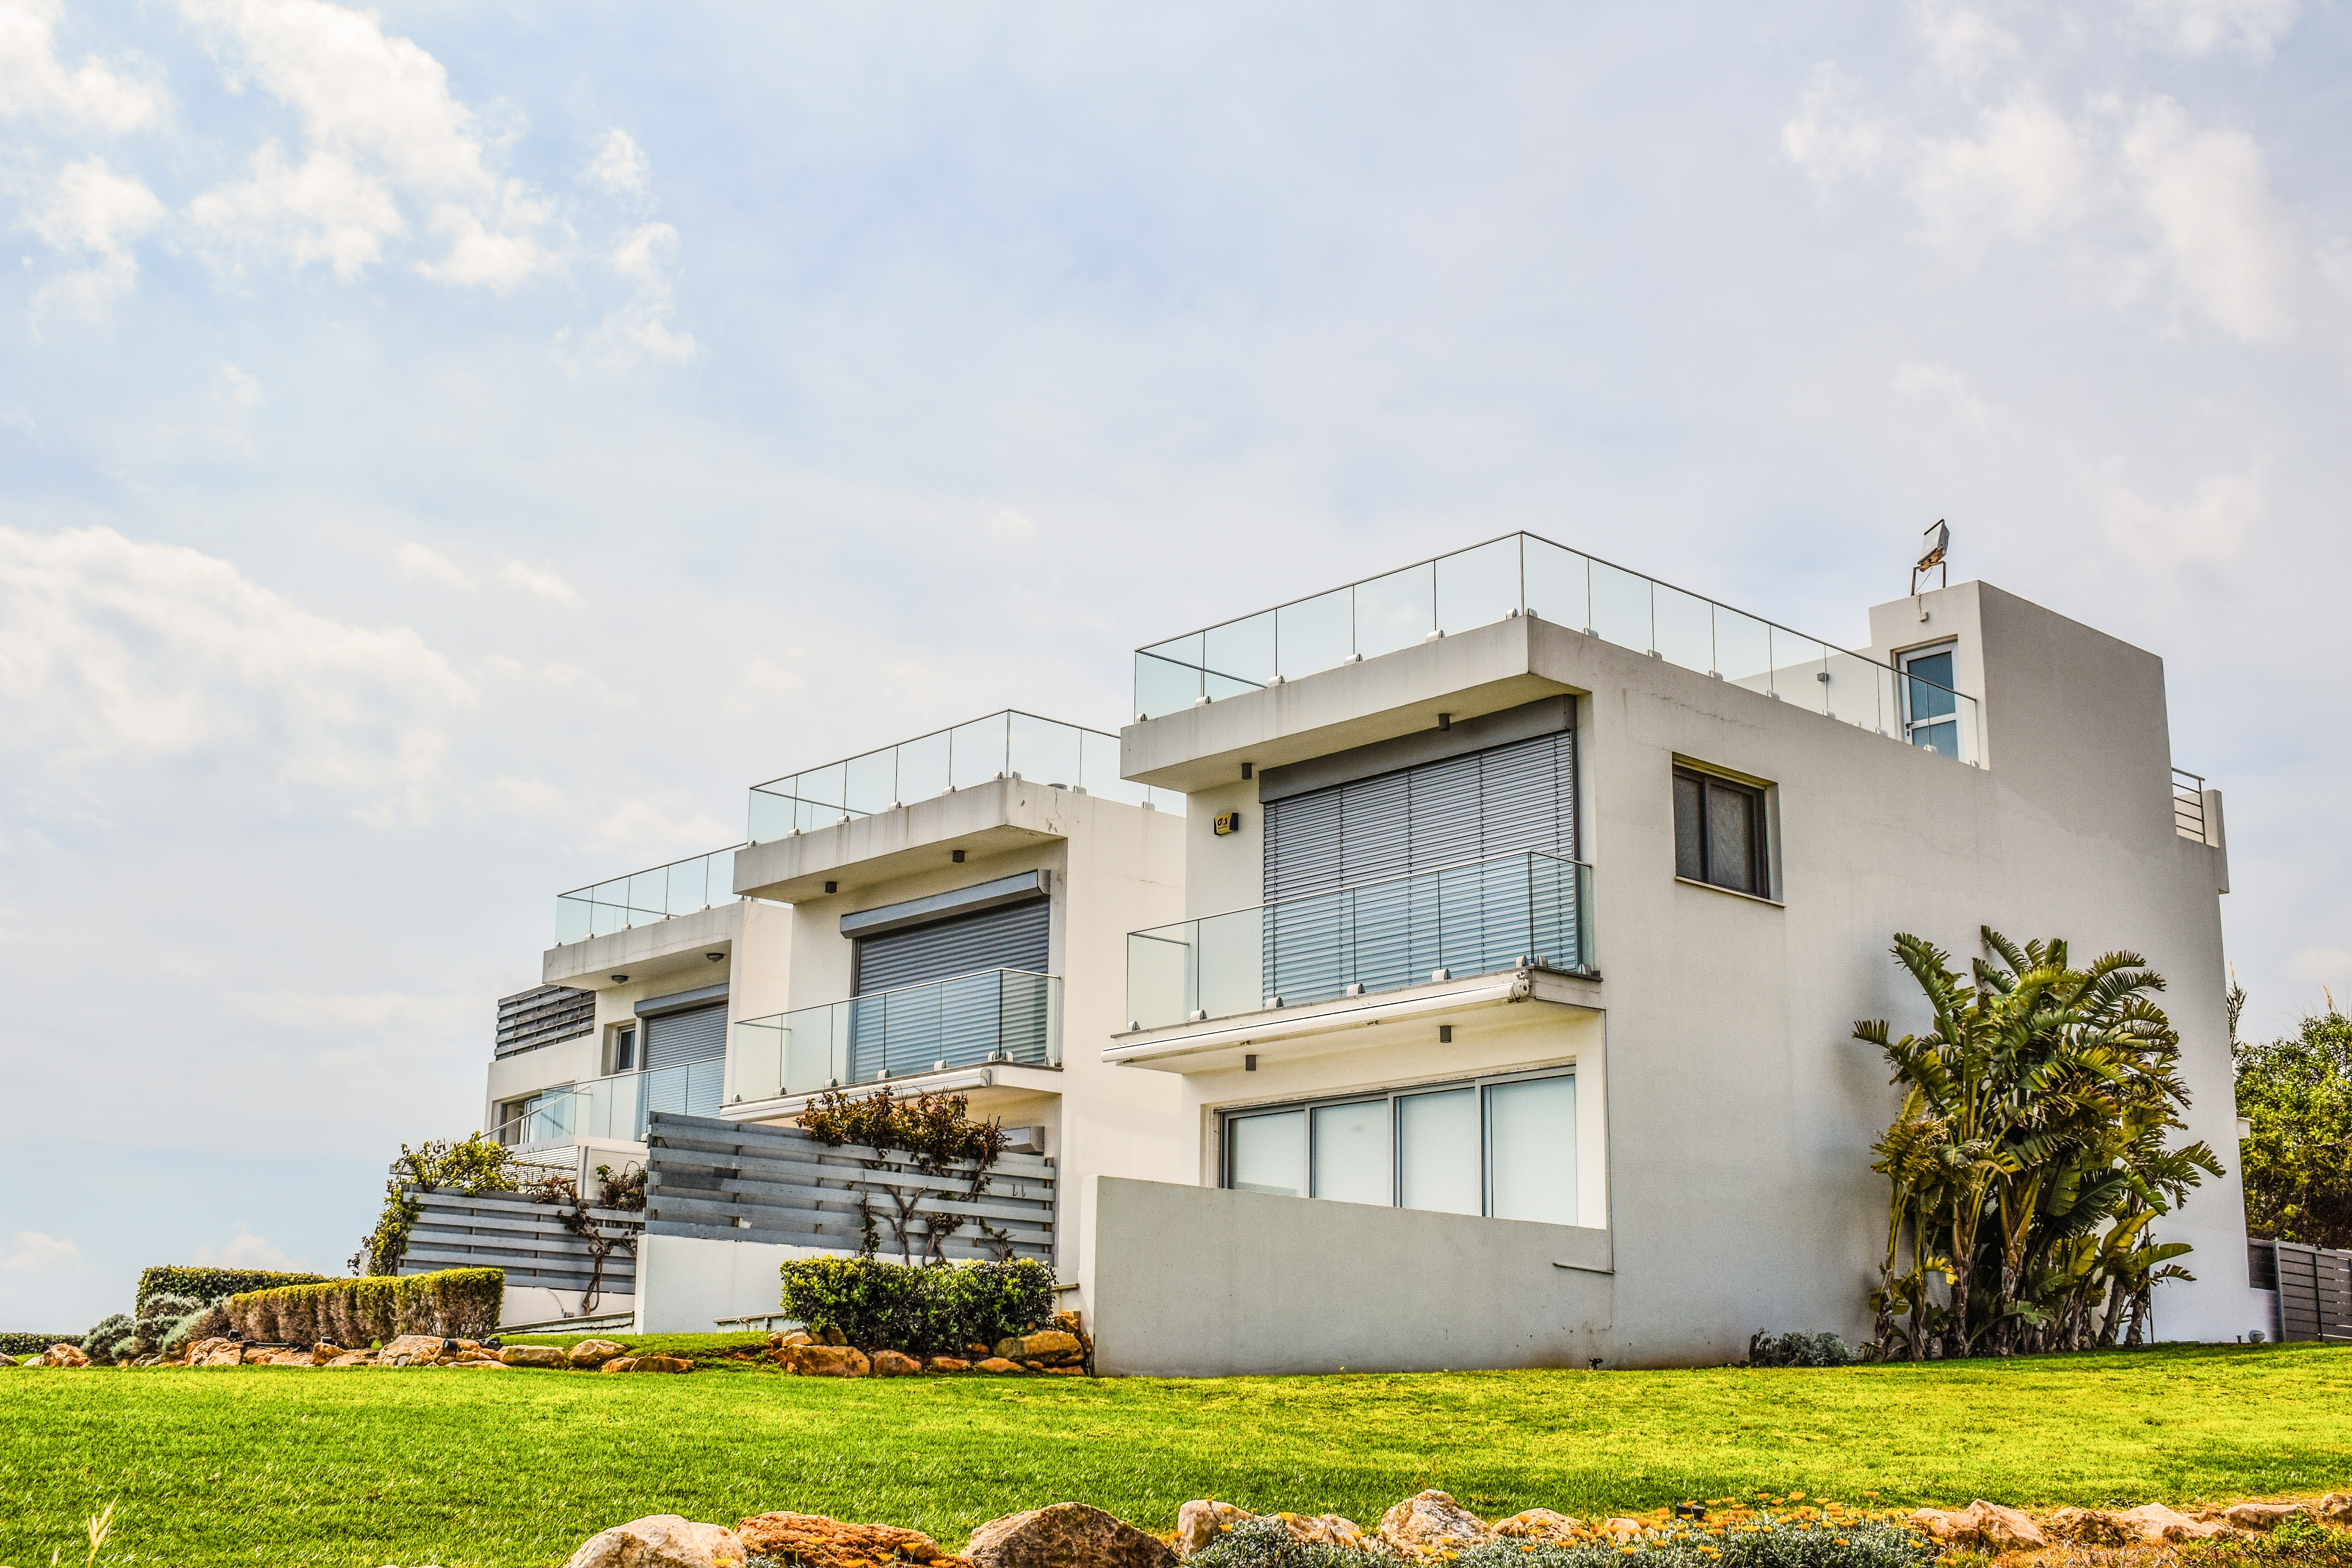
architecture, villa, mansion, house, building, home, facade, residence, property, residential, estate, development, cyprus, real estate, protaras, residential area, property development